York Region District School Board

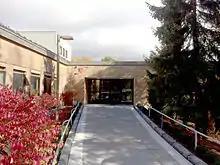
Entrance to York Region District School Board headquarters in Aurora

The York Region District School Board (YRDSB), until 1999, English-language Public District School Board No. 16 is the English-language public school board for the Regional Municipality of York in Ontario, Canada. The York Region District School Board is the province's third-largest school board after Toronto's TDSB and Peel's PDSB, with an enrolment of over 122,000 students. It is in the fastest-growing census division in Ontario and the third-fastest growing in Canada.